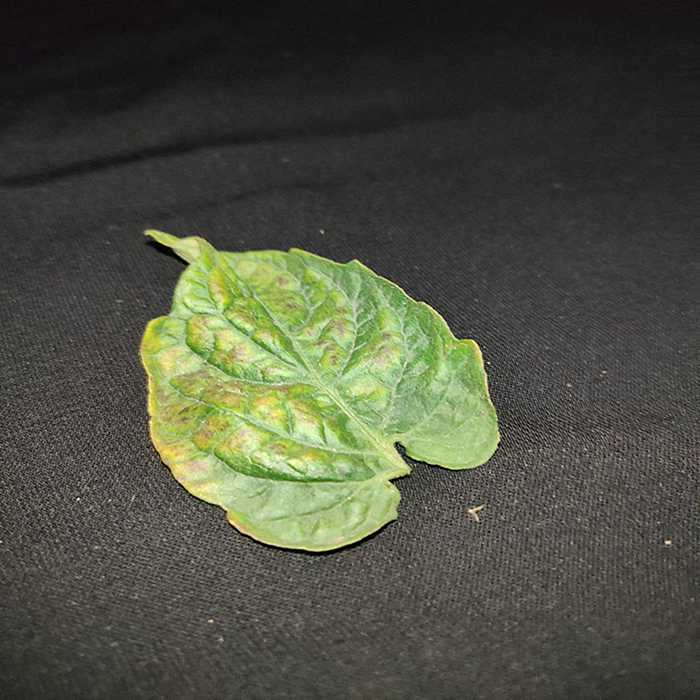
Plant: Tomato
Label: Tomato spotted wilt